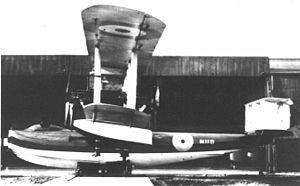
Le Fairey N.4 était un hydravion britannique de reconnaissance à long rayon d'action des années 1920. Conçu et construit par la Fairey Aviation Company Limited pour répondre à une requête de l'amirauté concernant un grand avion de reconnaissance quadrimoteur, cet aéronef à cinq places fut le plus gros hydravion du monde lorsqu'il effectua son premier vol, en 1923.